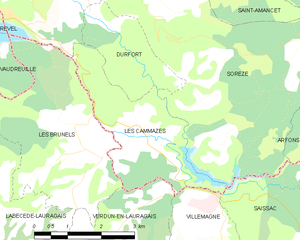
Carte de la commune française de code INSEE 81055 - Les Cammazes
Les Cammazes est une commune française située dans le département du Tarn, en région Occitanie.